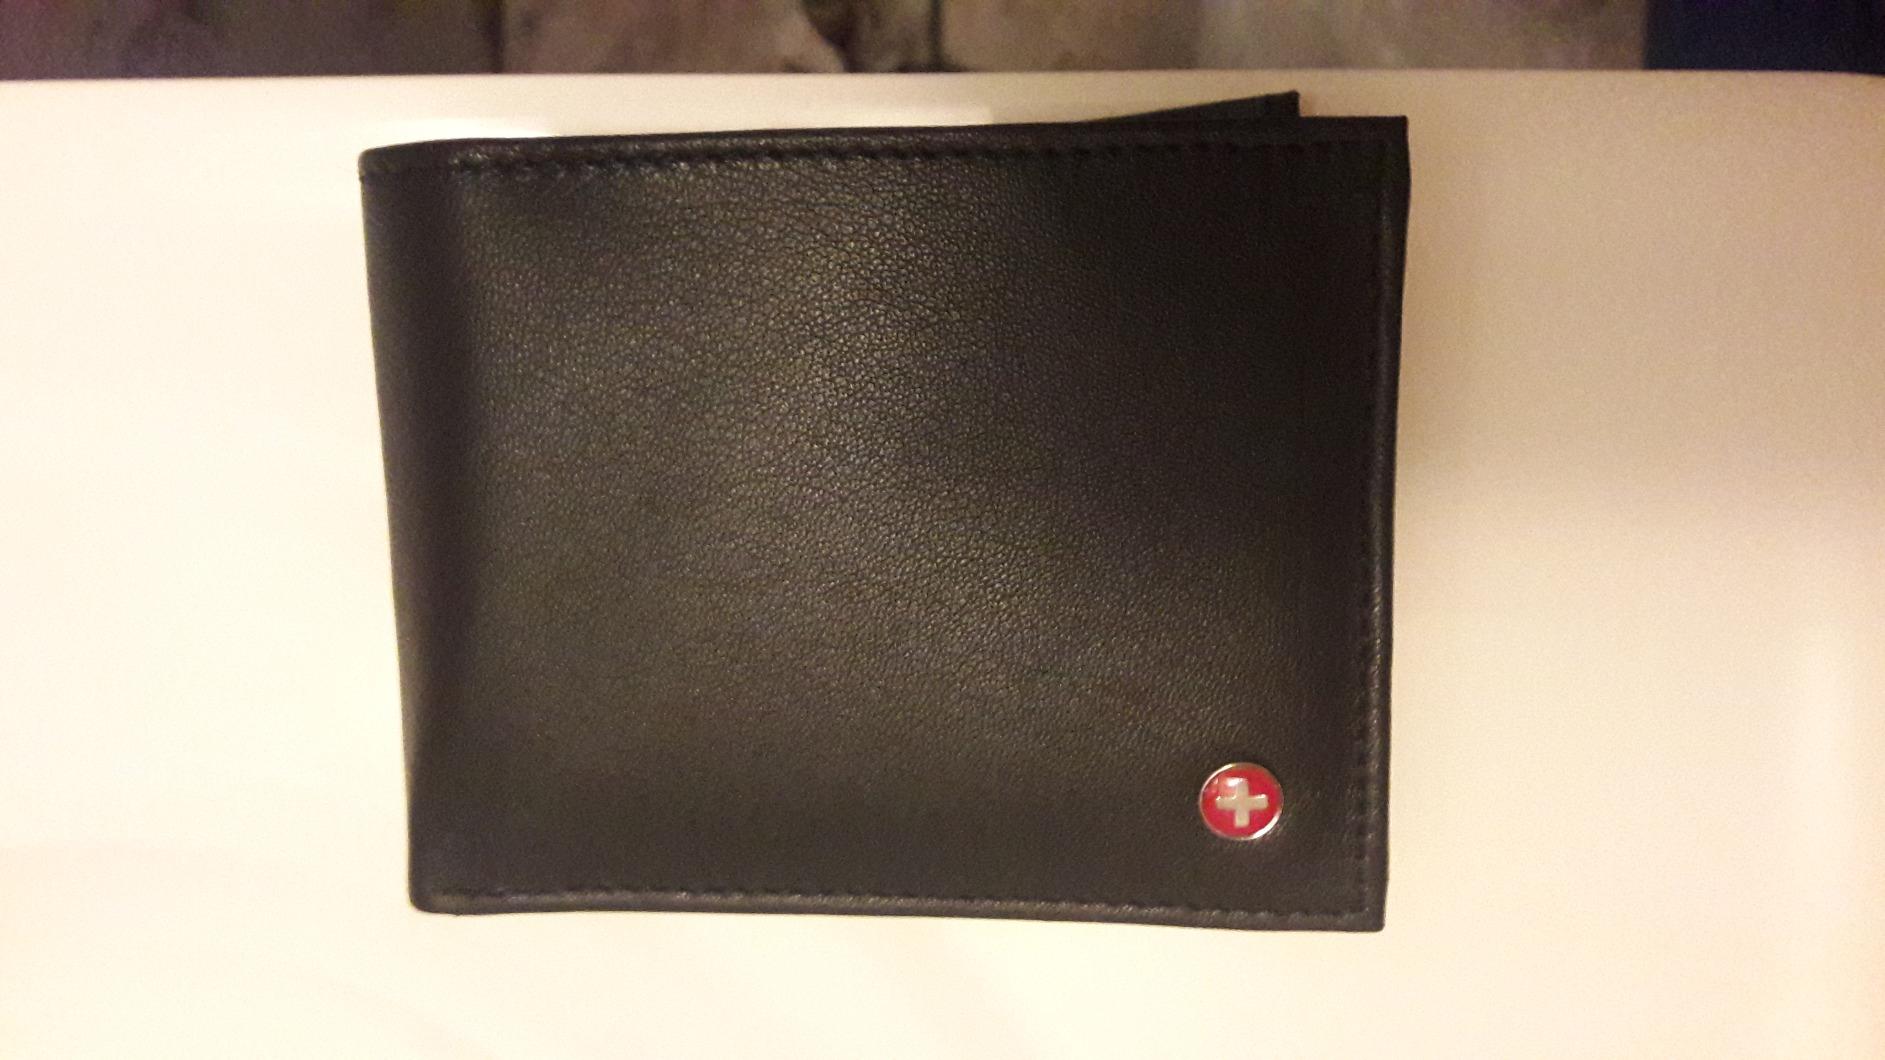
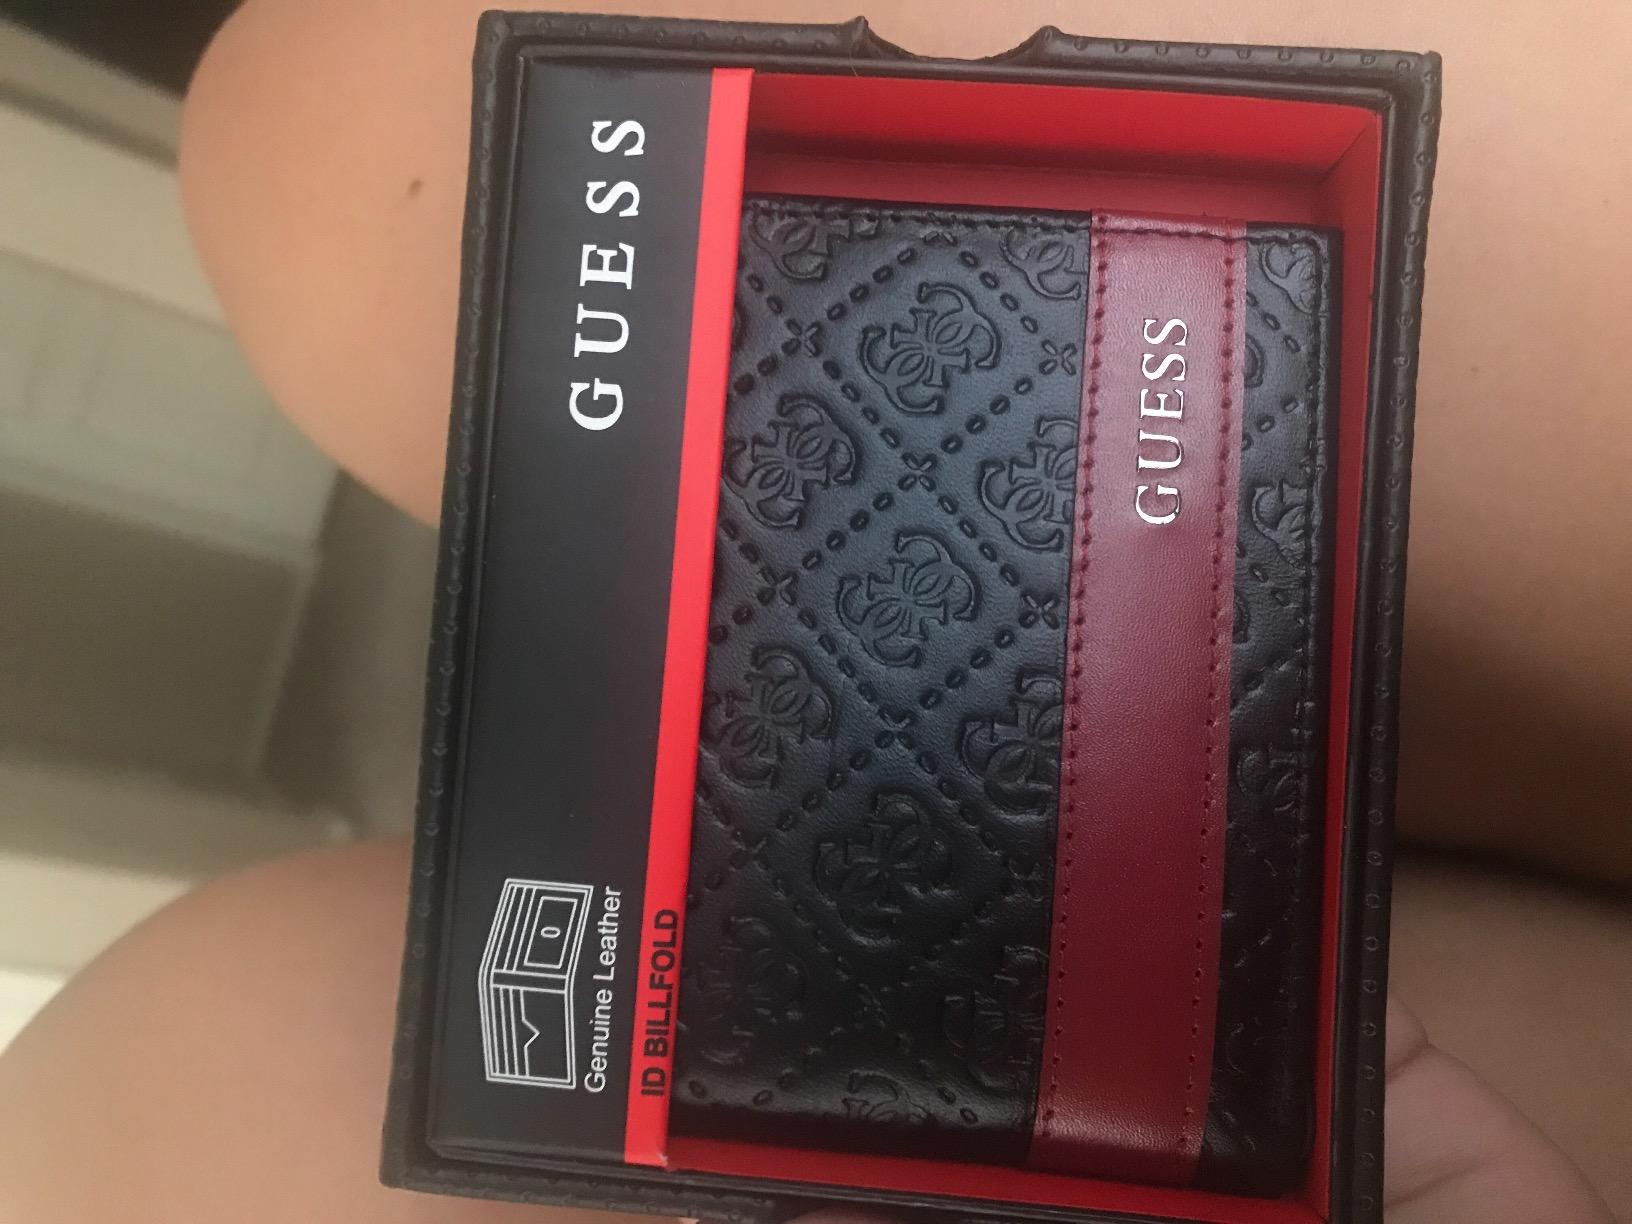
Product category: accessories_wallet
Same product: no